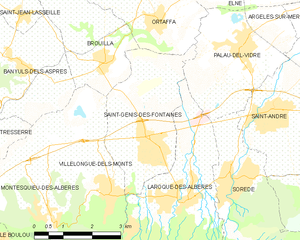
Saint-Génis-des-Fontaines
Kort over kommunen
Kort over kommunen
Saint-Génis-des-Fontaines er en by og kommune i departementet Pyrénées-Orientales i Sydfrankrig. Saint-Génis-des-Fontaines ligger i det gamle landskab Roussillon, som er den franske del af Catalonien.